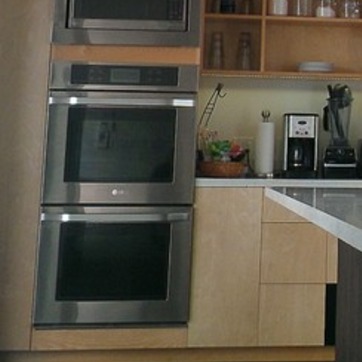
Material: metal